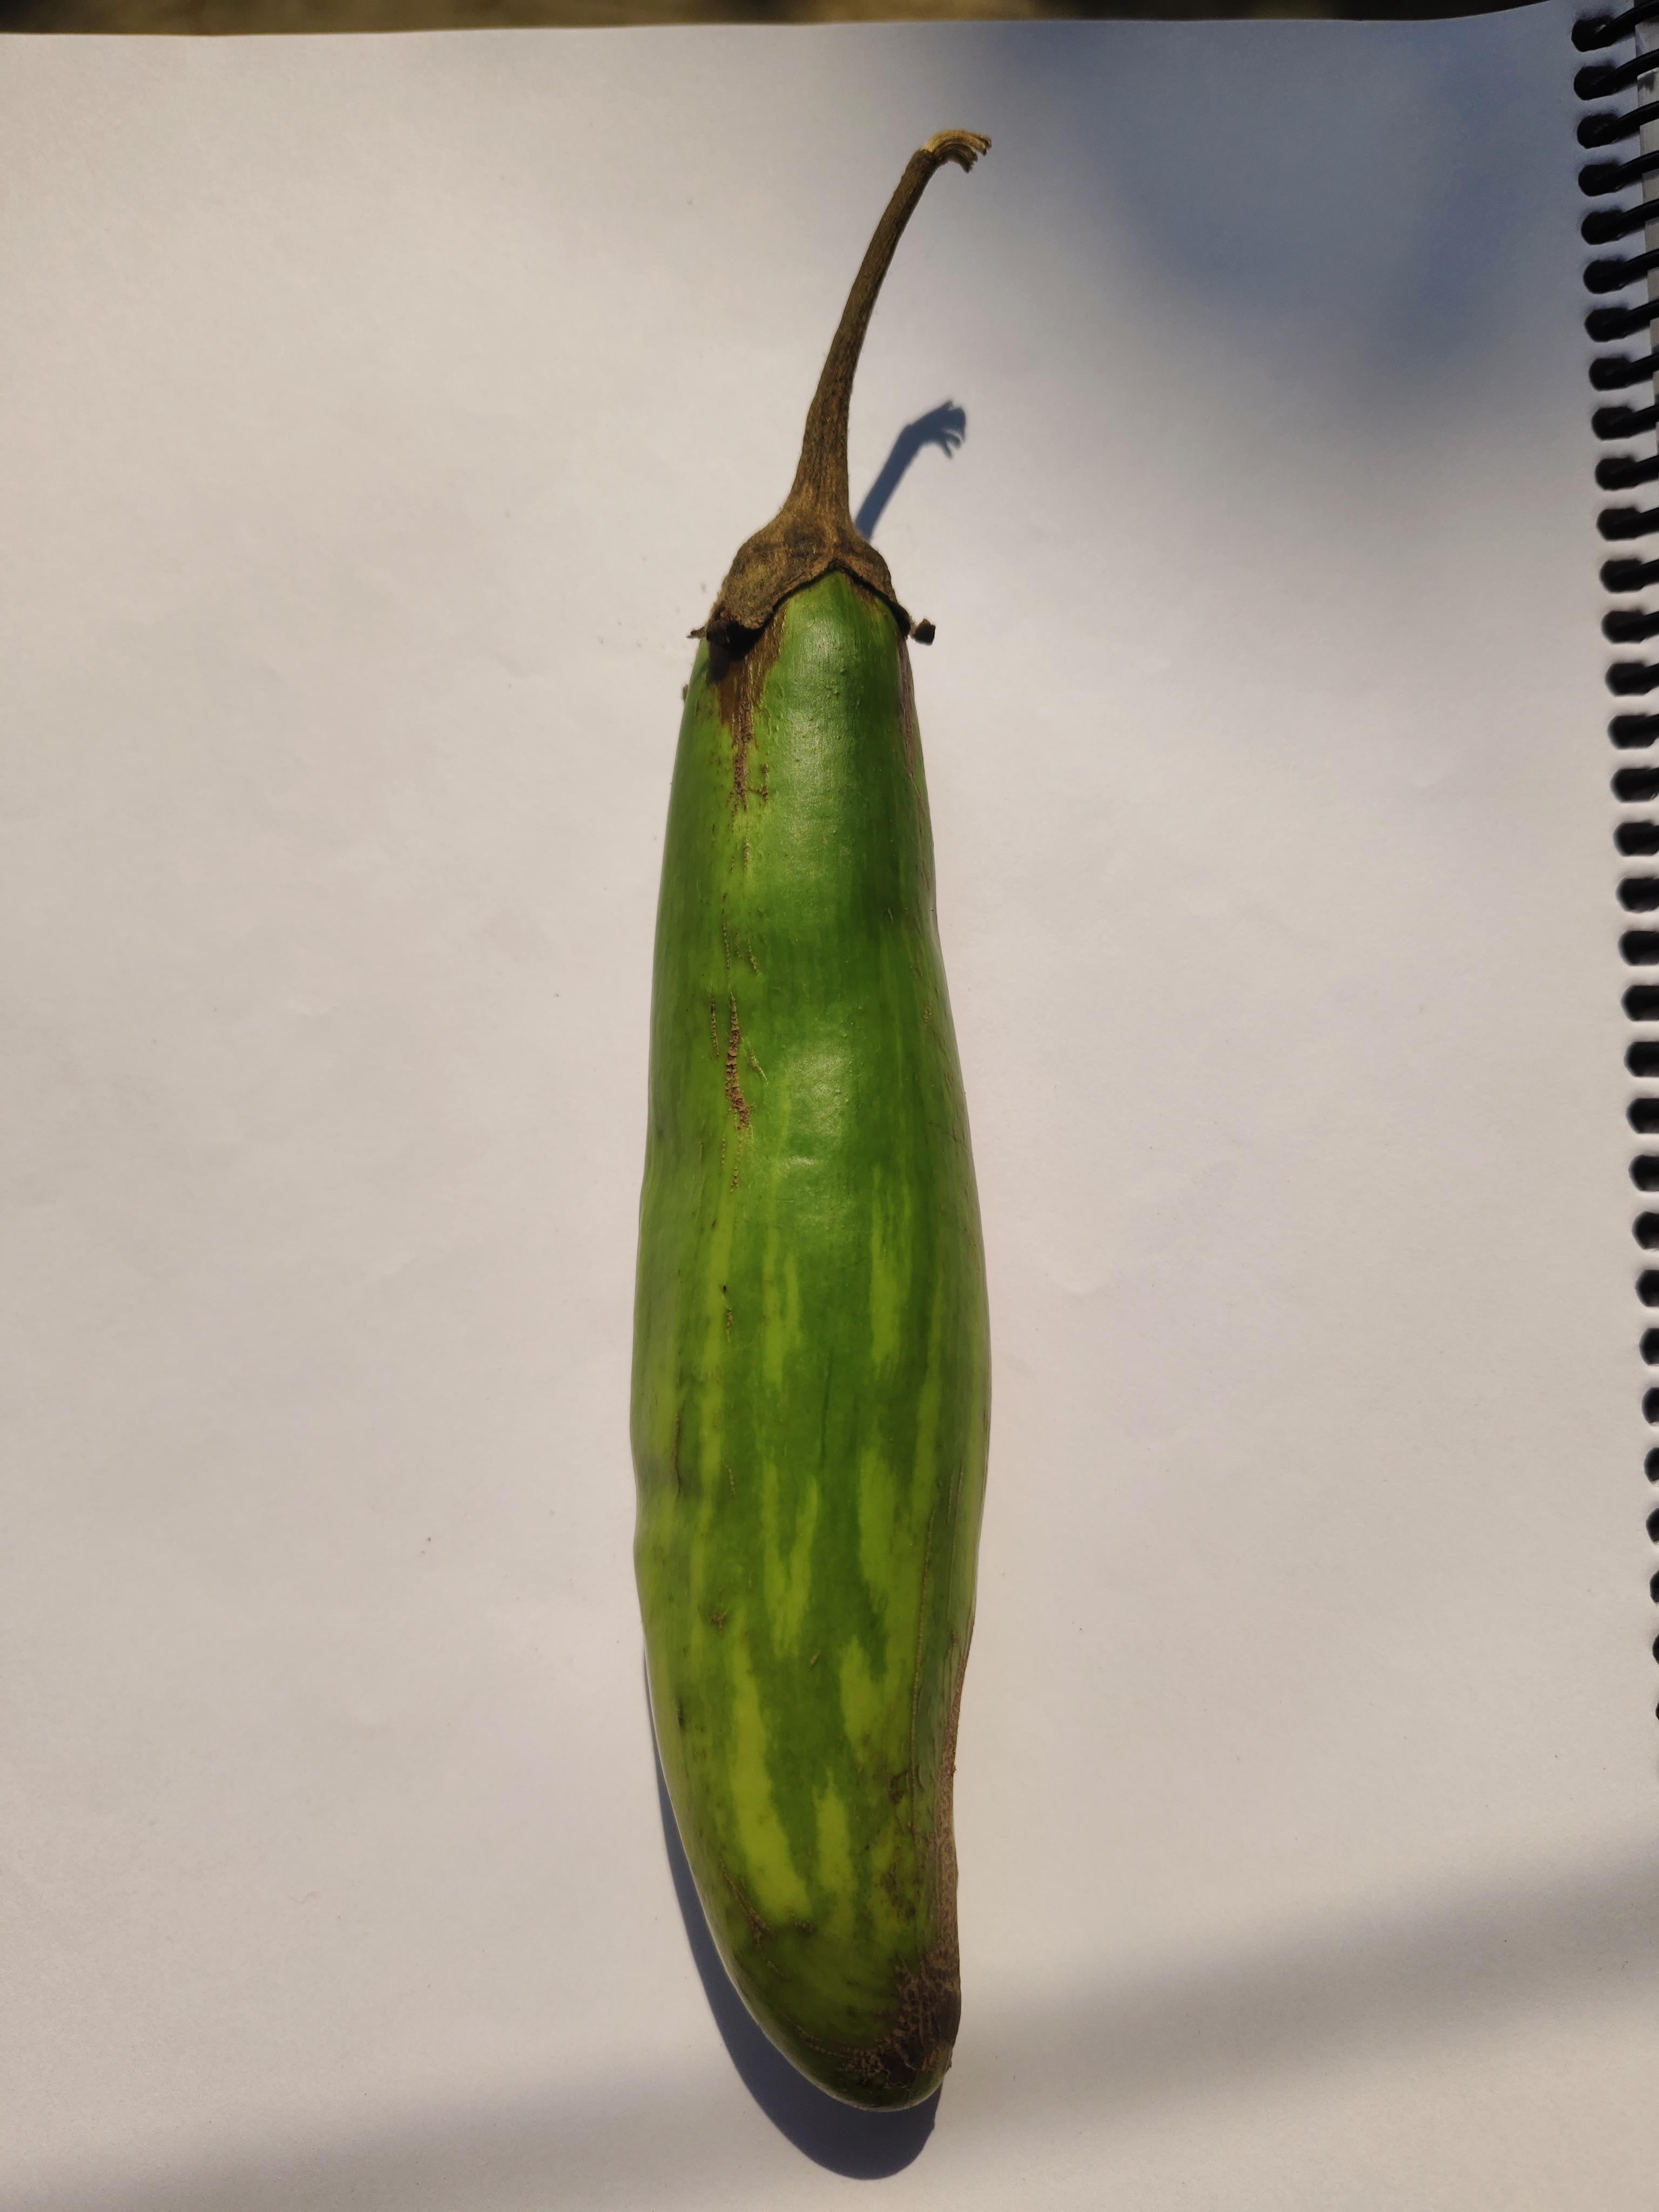
Label: Brinjal